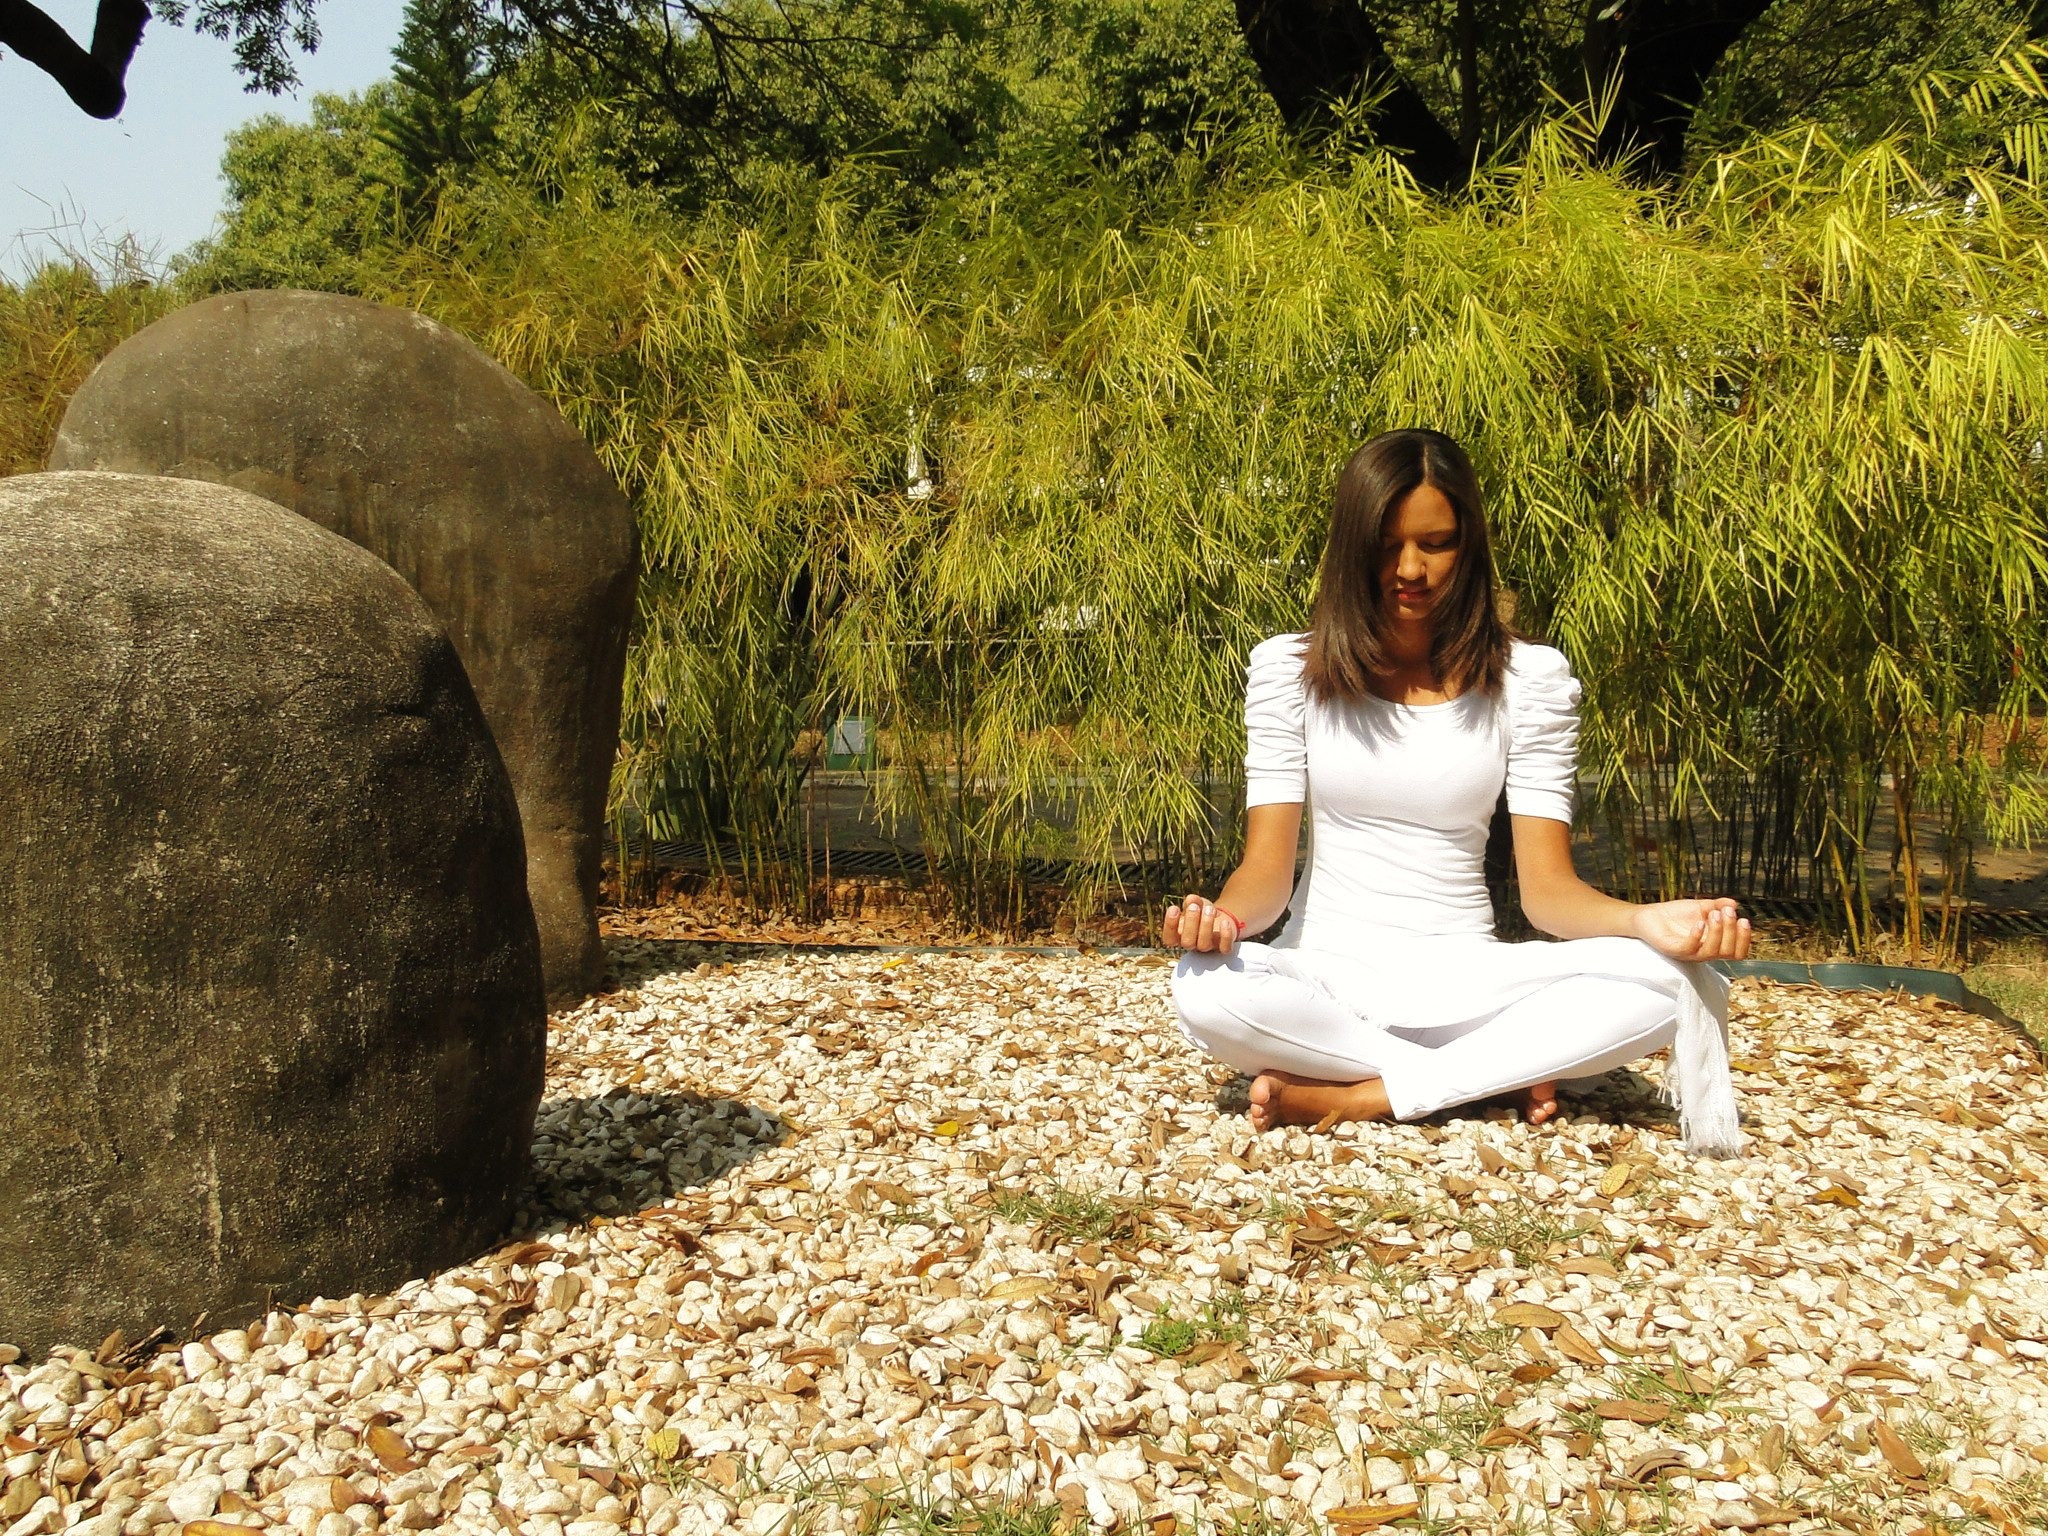
landscape, tree, grass, rock, plant, girl, sitting, buddhism, religion, think, garden, pray, temple, yoga, prayer, prayers